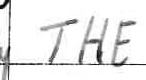
Label: the